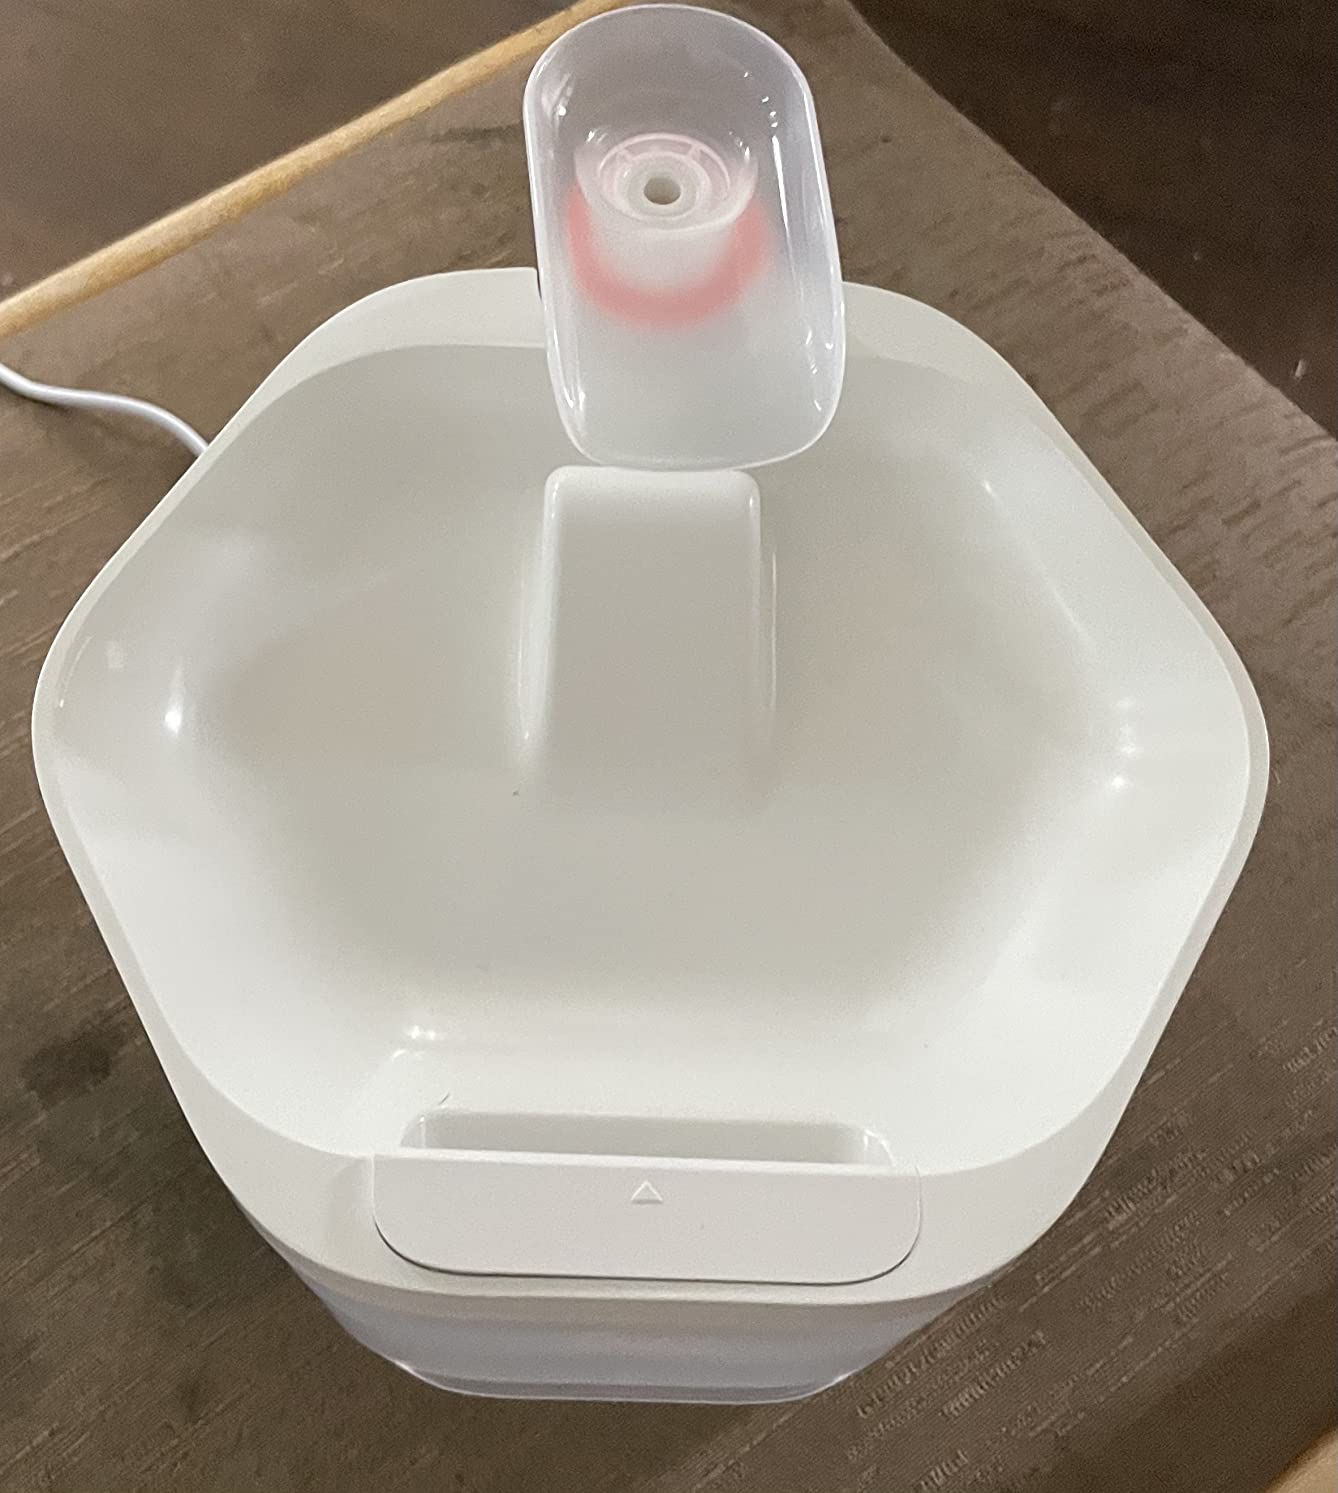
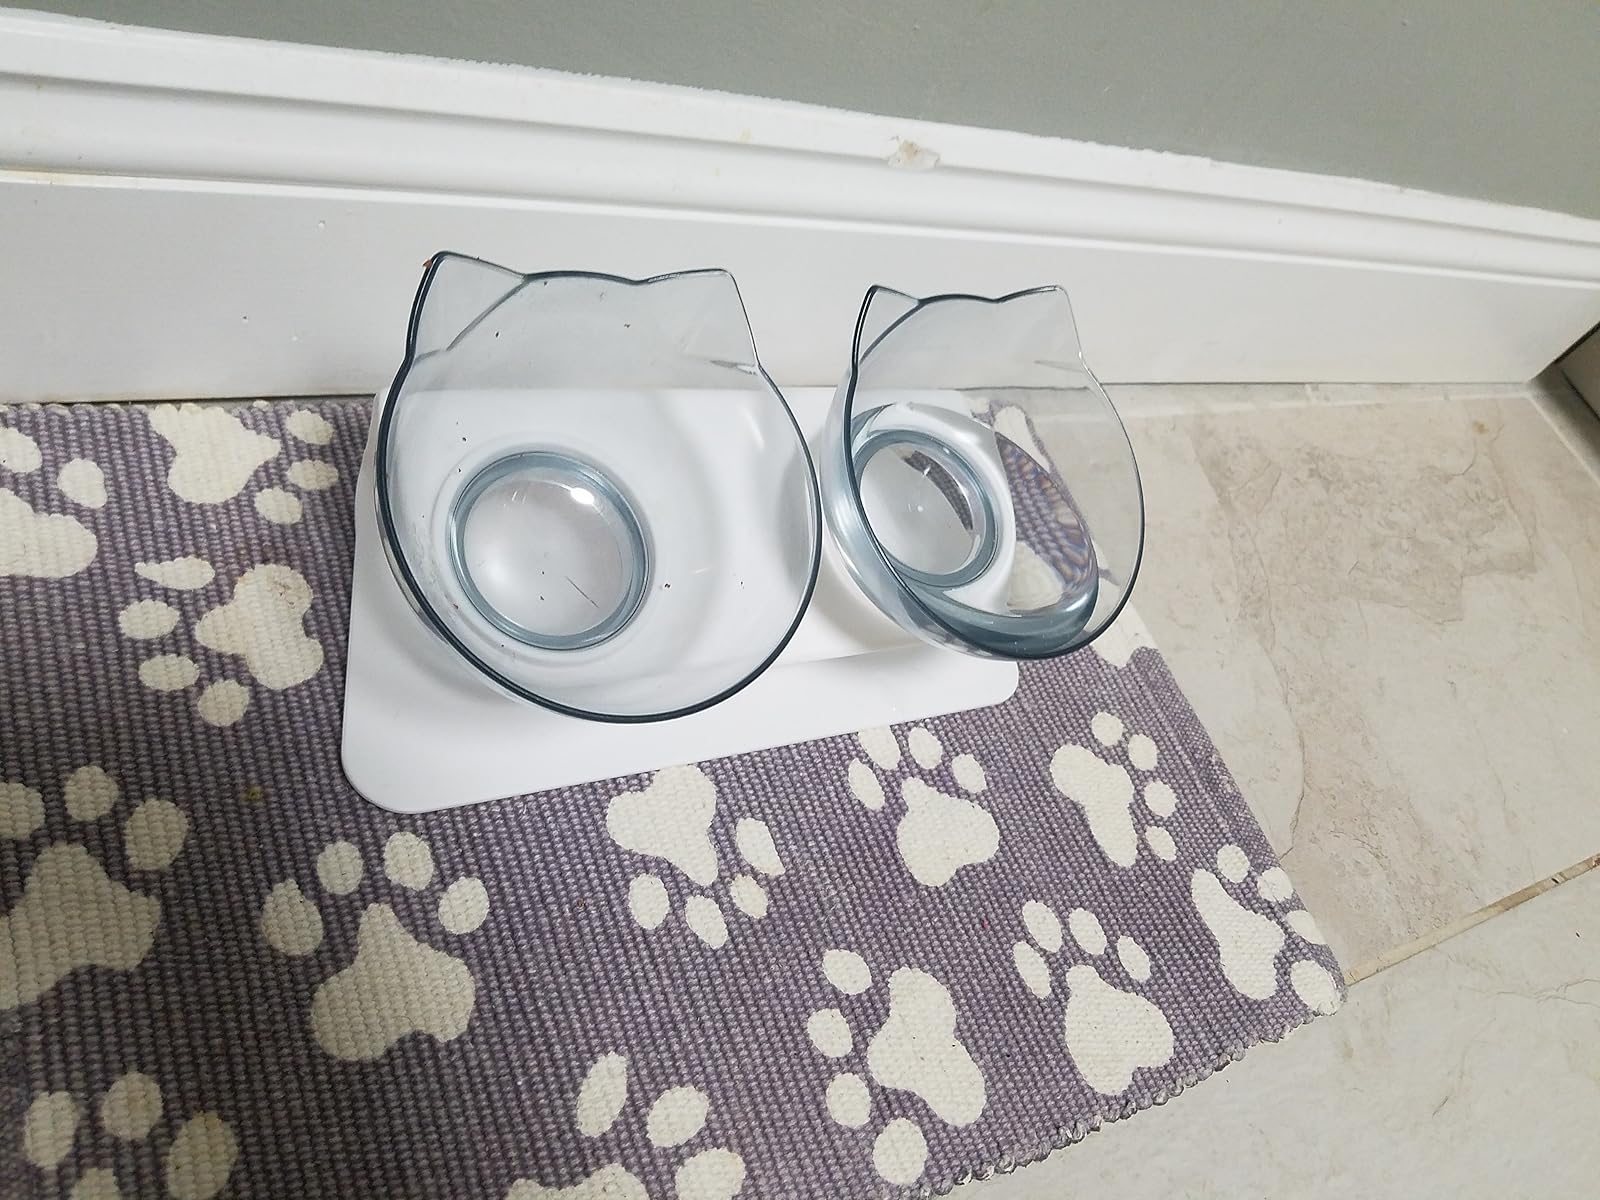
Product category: items_bowl
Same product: no